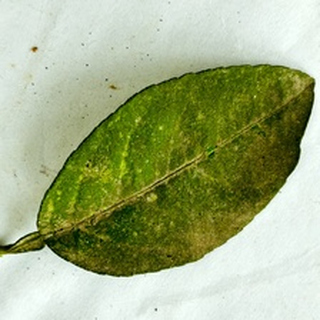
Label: lemon_sooty_mould